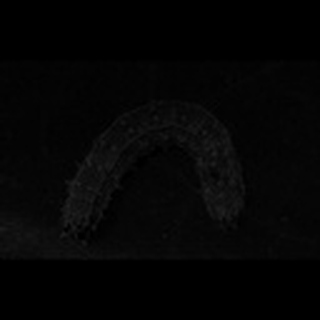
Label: cotton_army_worm